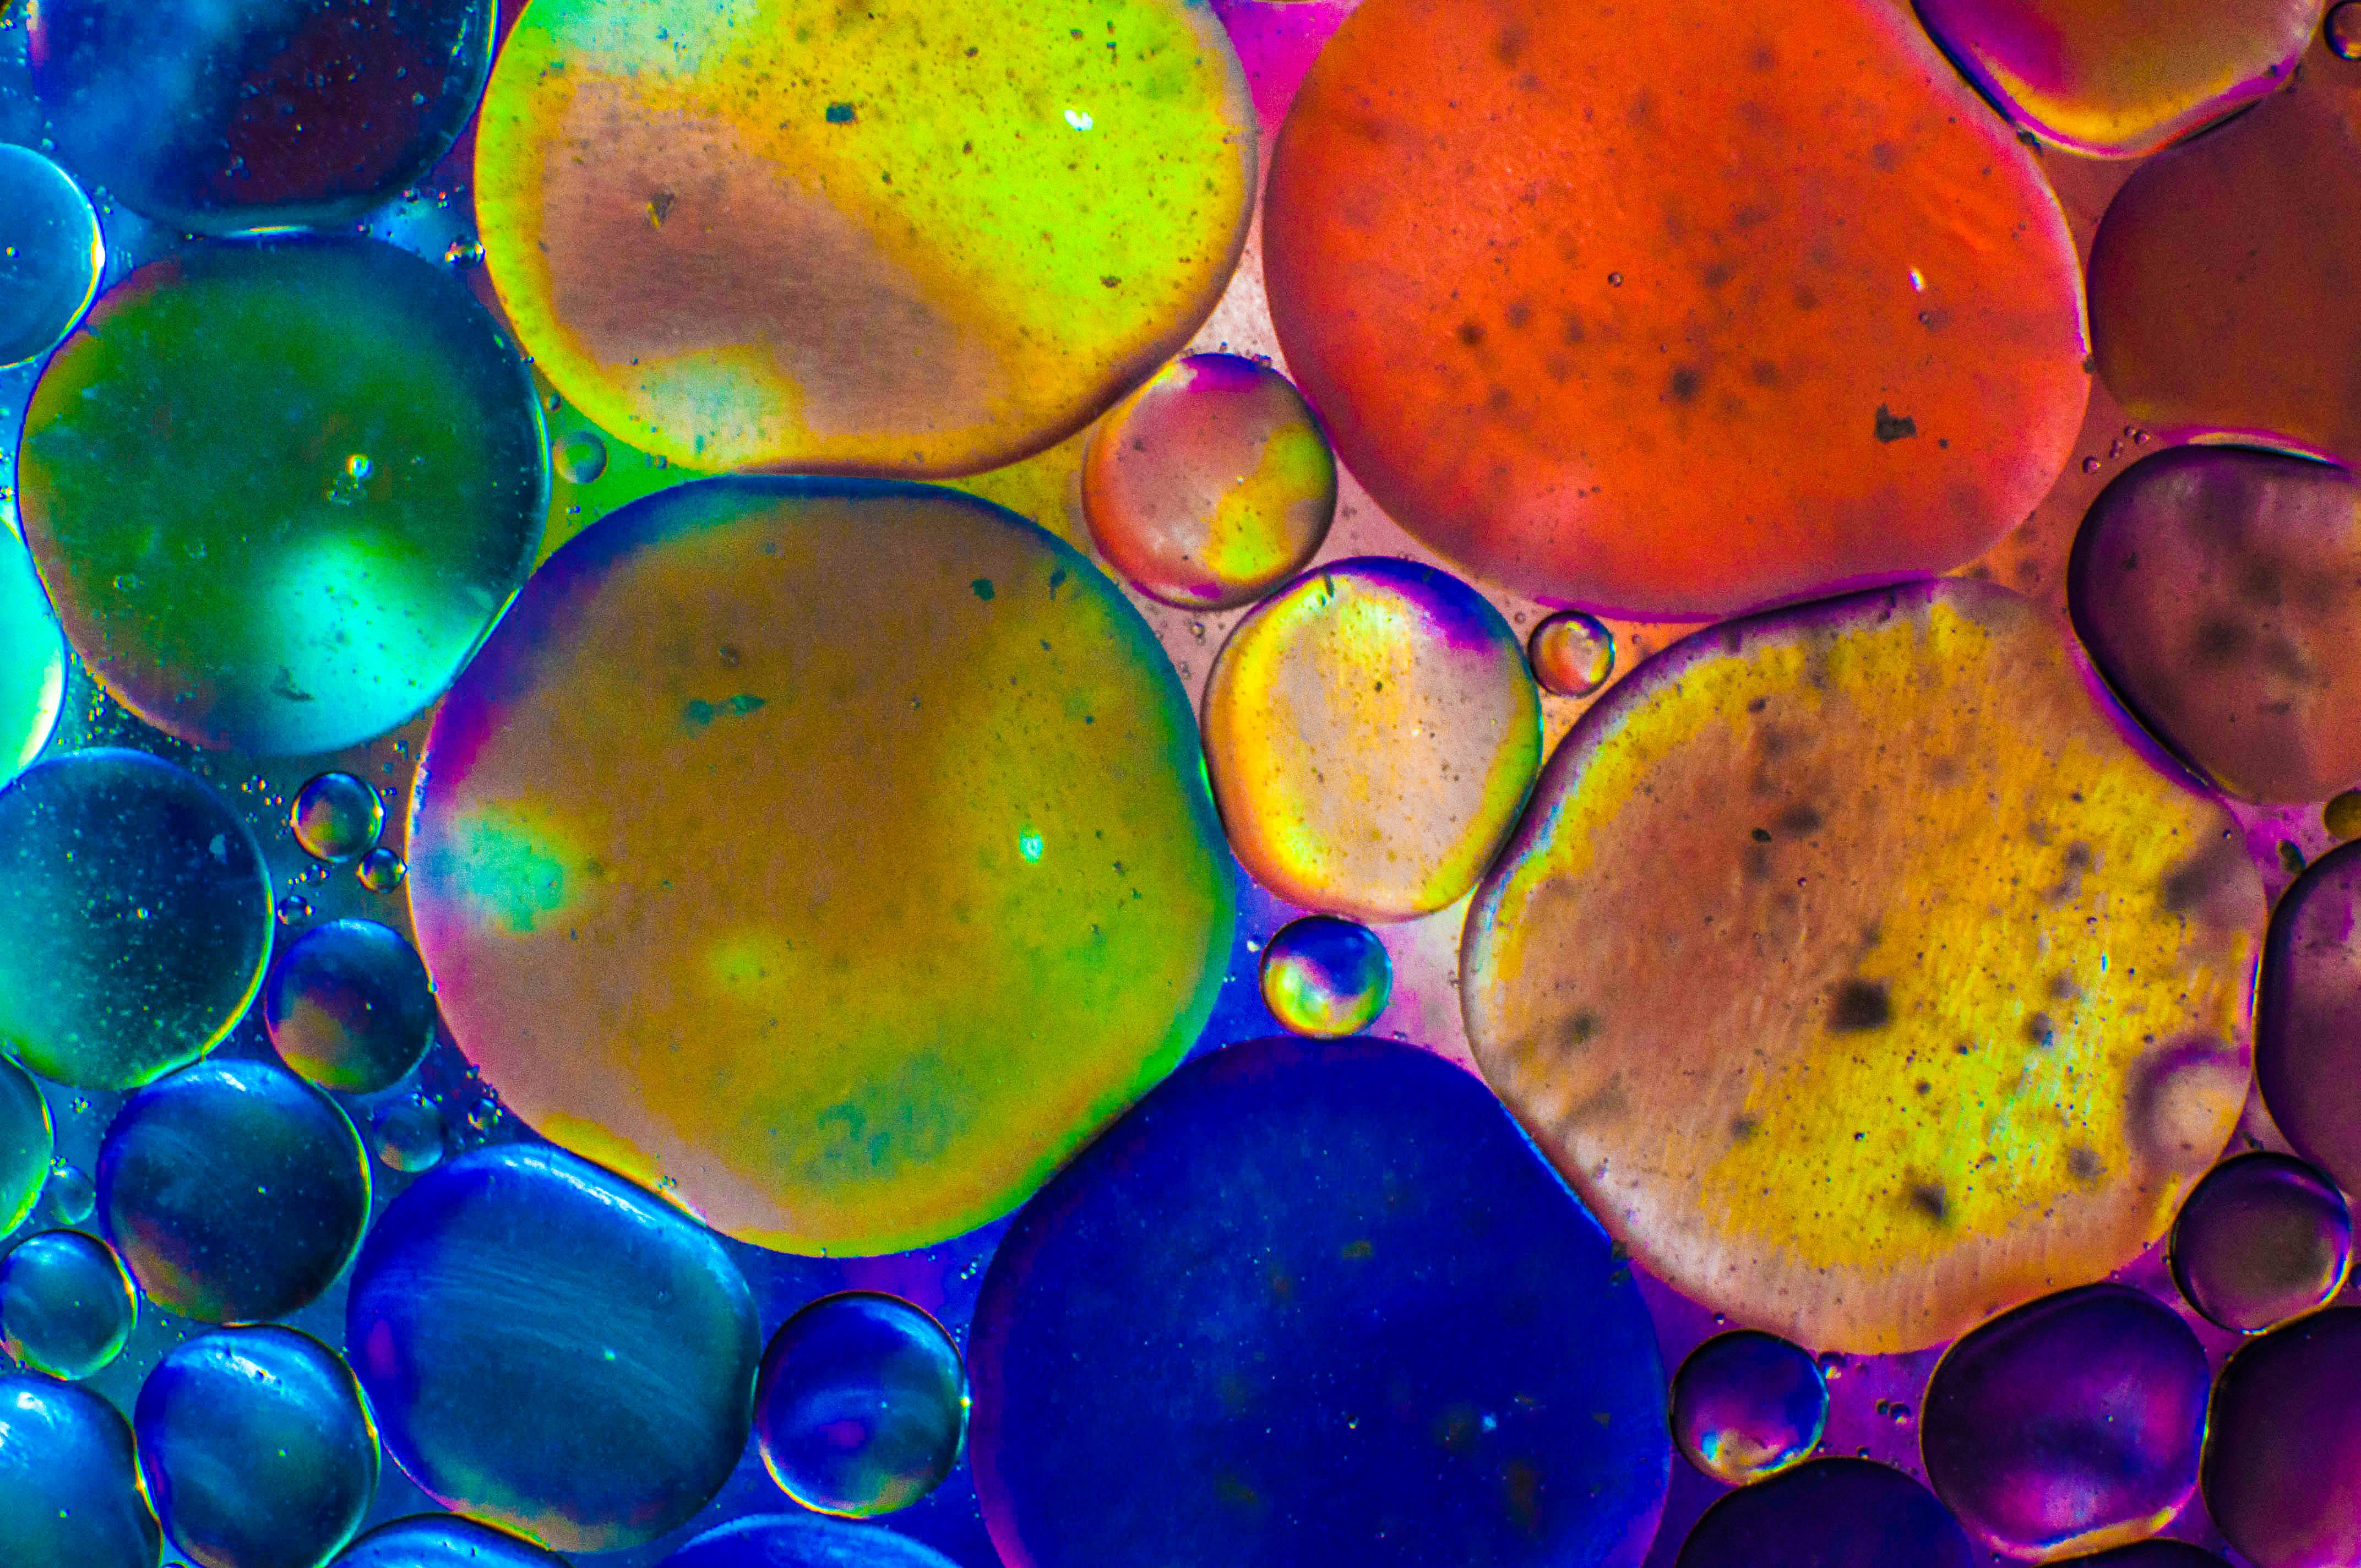
light, leaf, petal, glass, color, macro, biology, circle, coral, colors, wheels, macro photography, marine biology